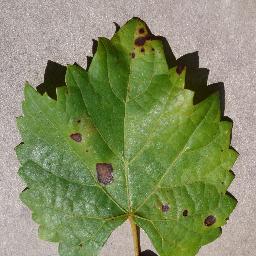
Label: Grape___Black_rot